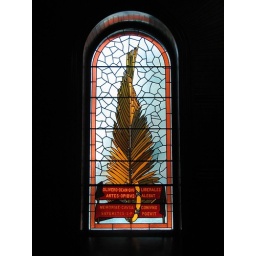
stained glass window in Goddard